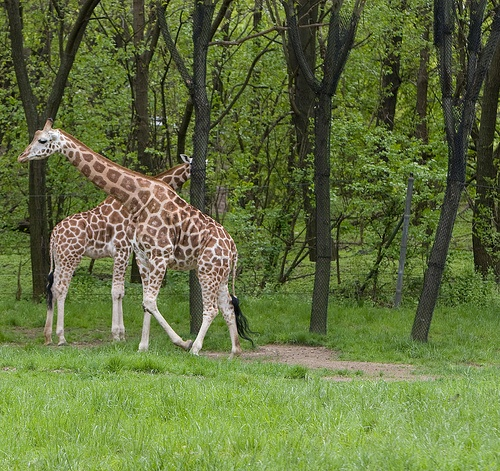
Two zebra standing next to each other in a lush green forest.
Two brown and white giraffes standing next to some trees
two giraffes in the woods next to many trees
Two giraffes walking together through a grass field.
Two giraffes walking in the green grass near tall trees.